Ferdinand Brunner

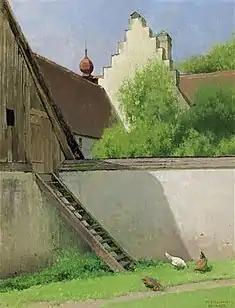
The Parish Garden in Aflenz

Ferdinand Brunner (1 May 1870, Vienna – 30 November 1945, Vienna) was an Austrian landscape painter.